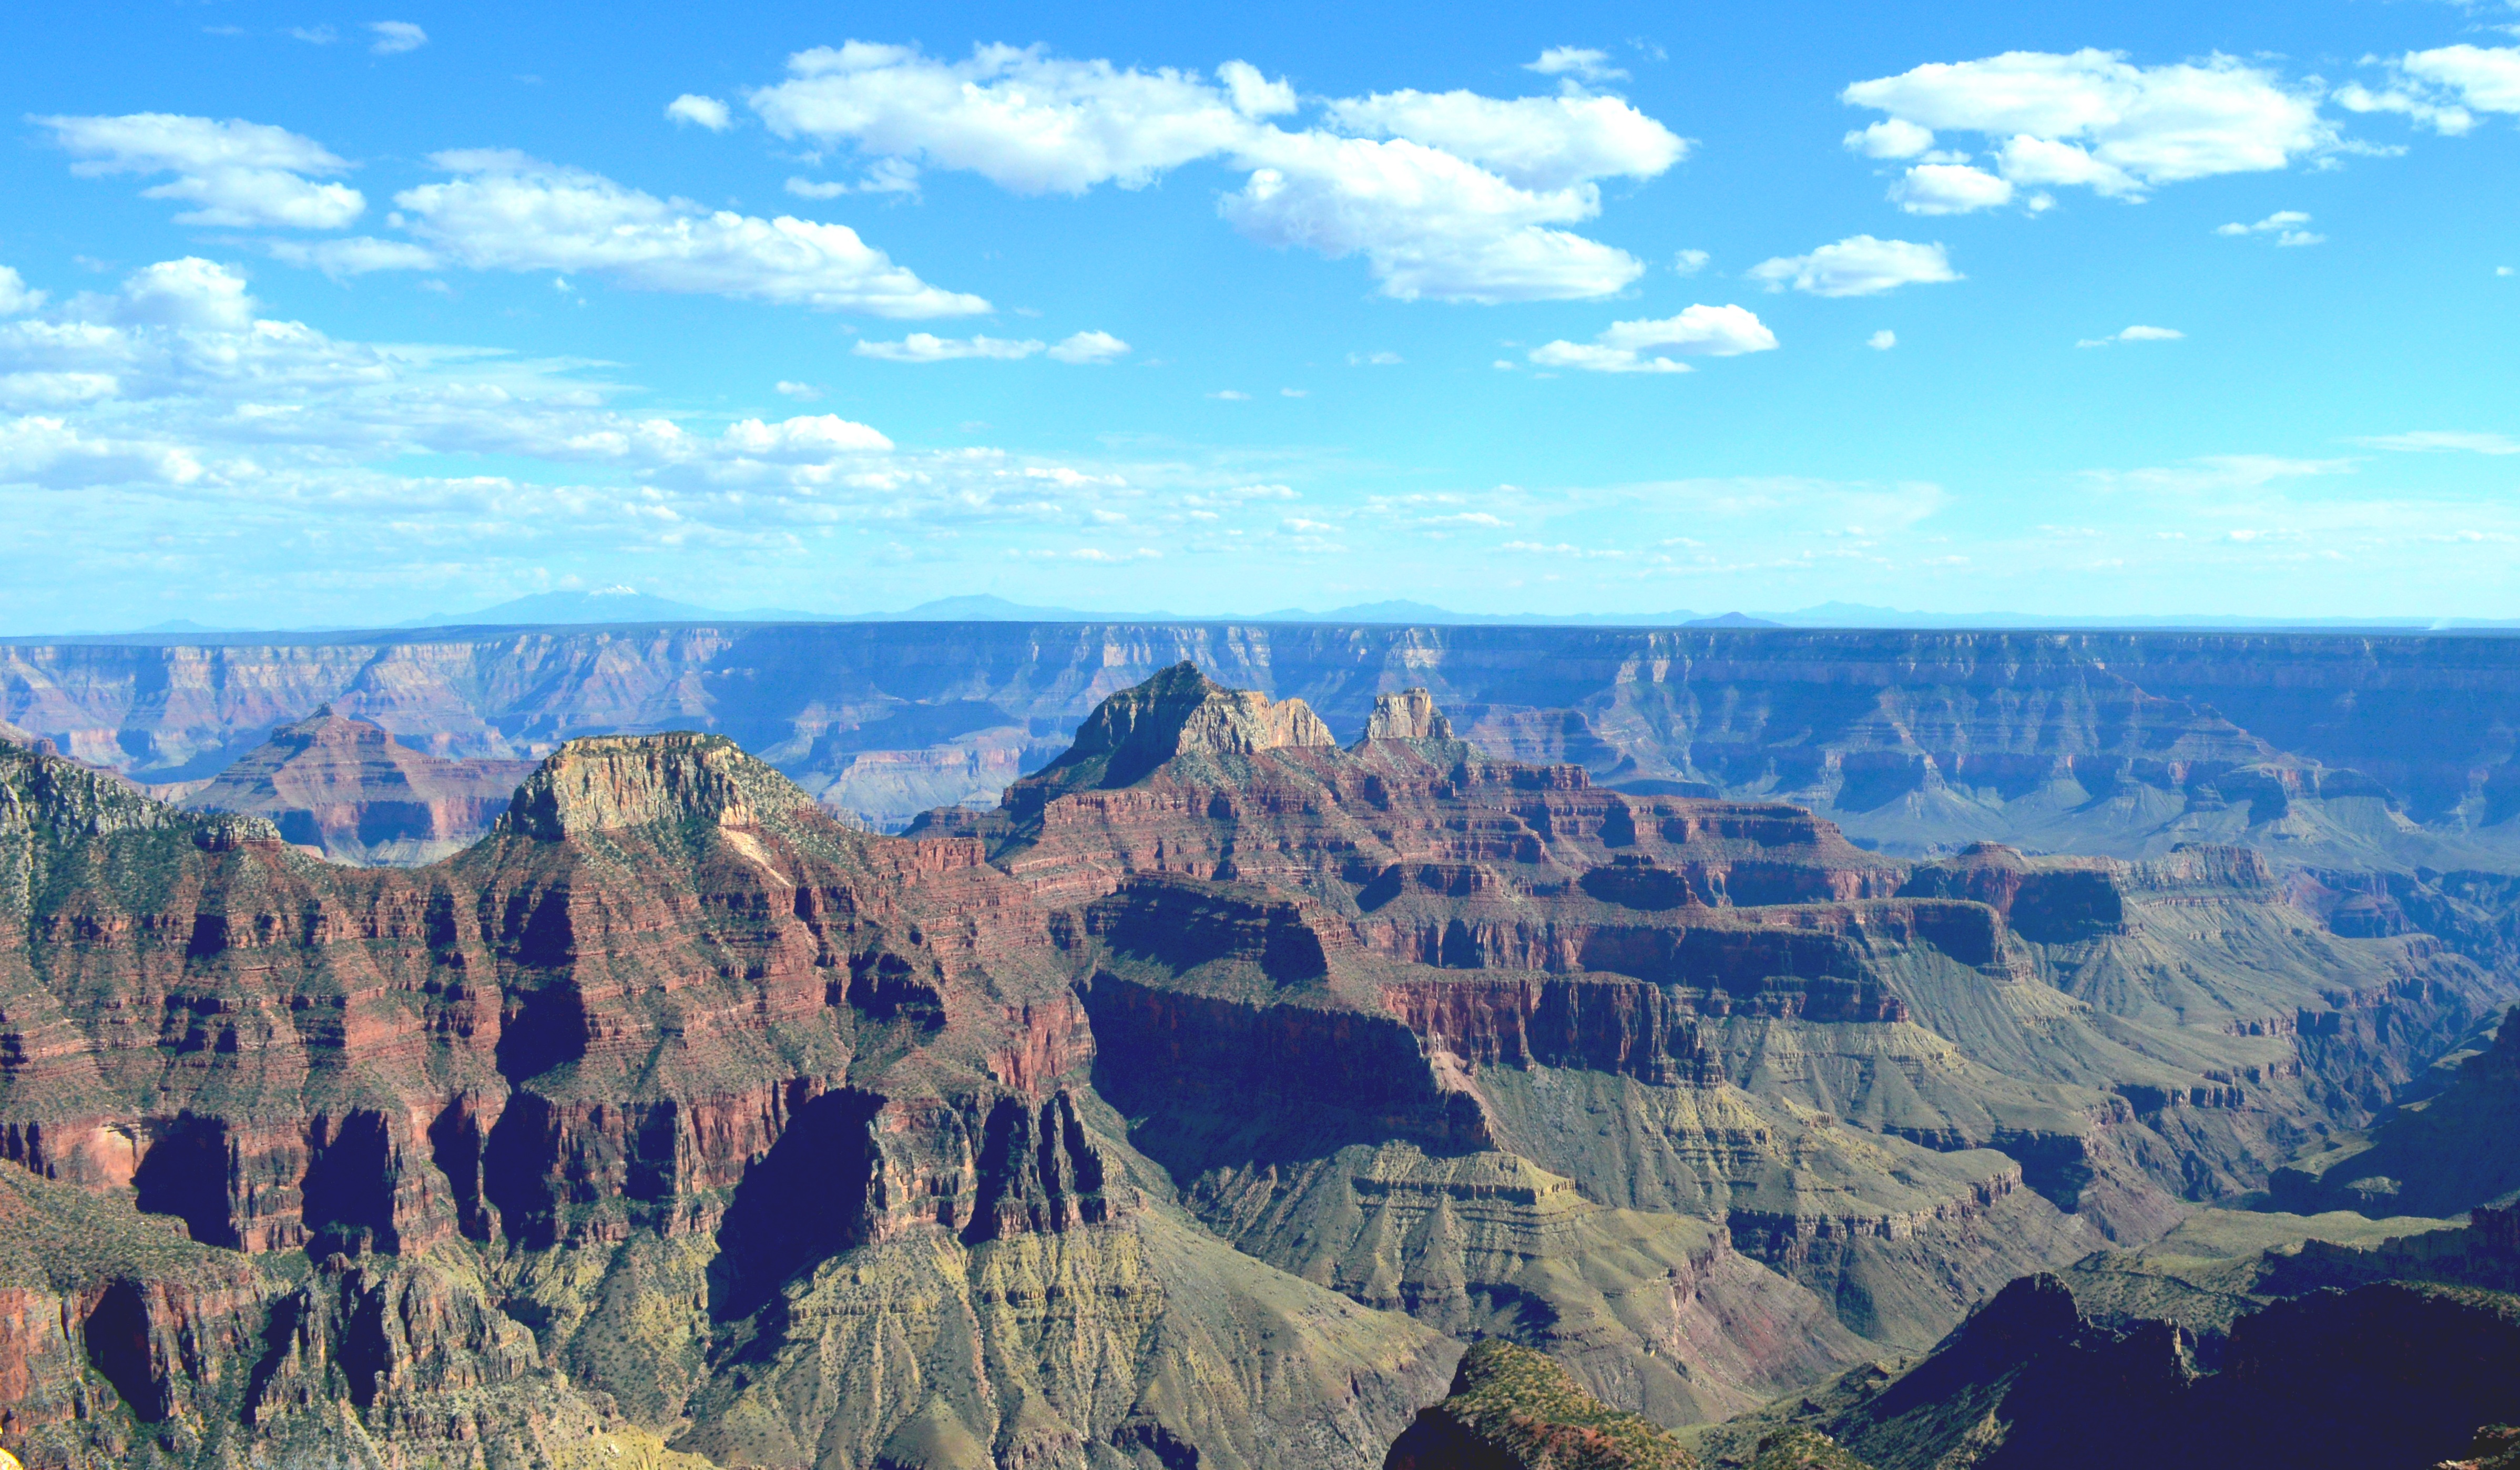
landscape, nature, sky, panorama, travel, formation, scenic, park, scenery, america, landmark, canyon, grand canyon, tourism, terrain, national park, erosion, outdoors, national, clouds, grand, badlands, plateau, vista, geological, landform, geographical feature